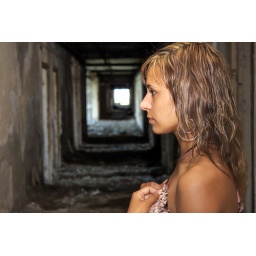
The photo of a girl in a corridor of the destroyed building